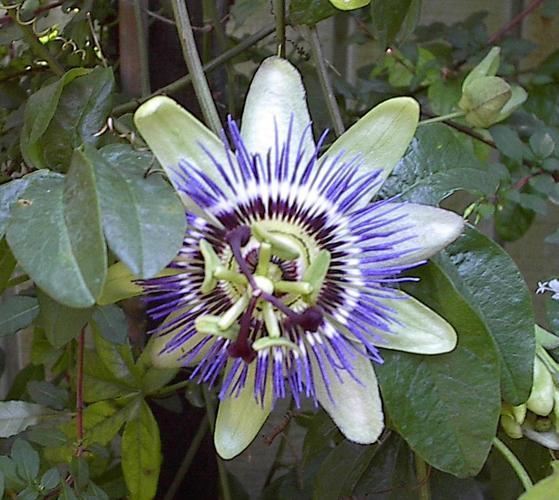
Label: passion flower